AEW Revolution (2020)

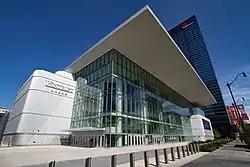
The inaugural Revolution was held at the Wintrust Arena in Chicago, Illinois.

On August 2, 2019, the American professional wrestling promotion All Elite Wrestling (AEW) filed two trademarks for "AEW Revolution" along with the logo on November 21. On December 3, AEW filed a trademark for "Join The Revolution" along with the logo on December 6.